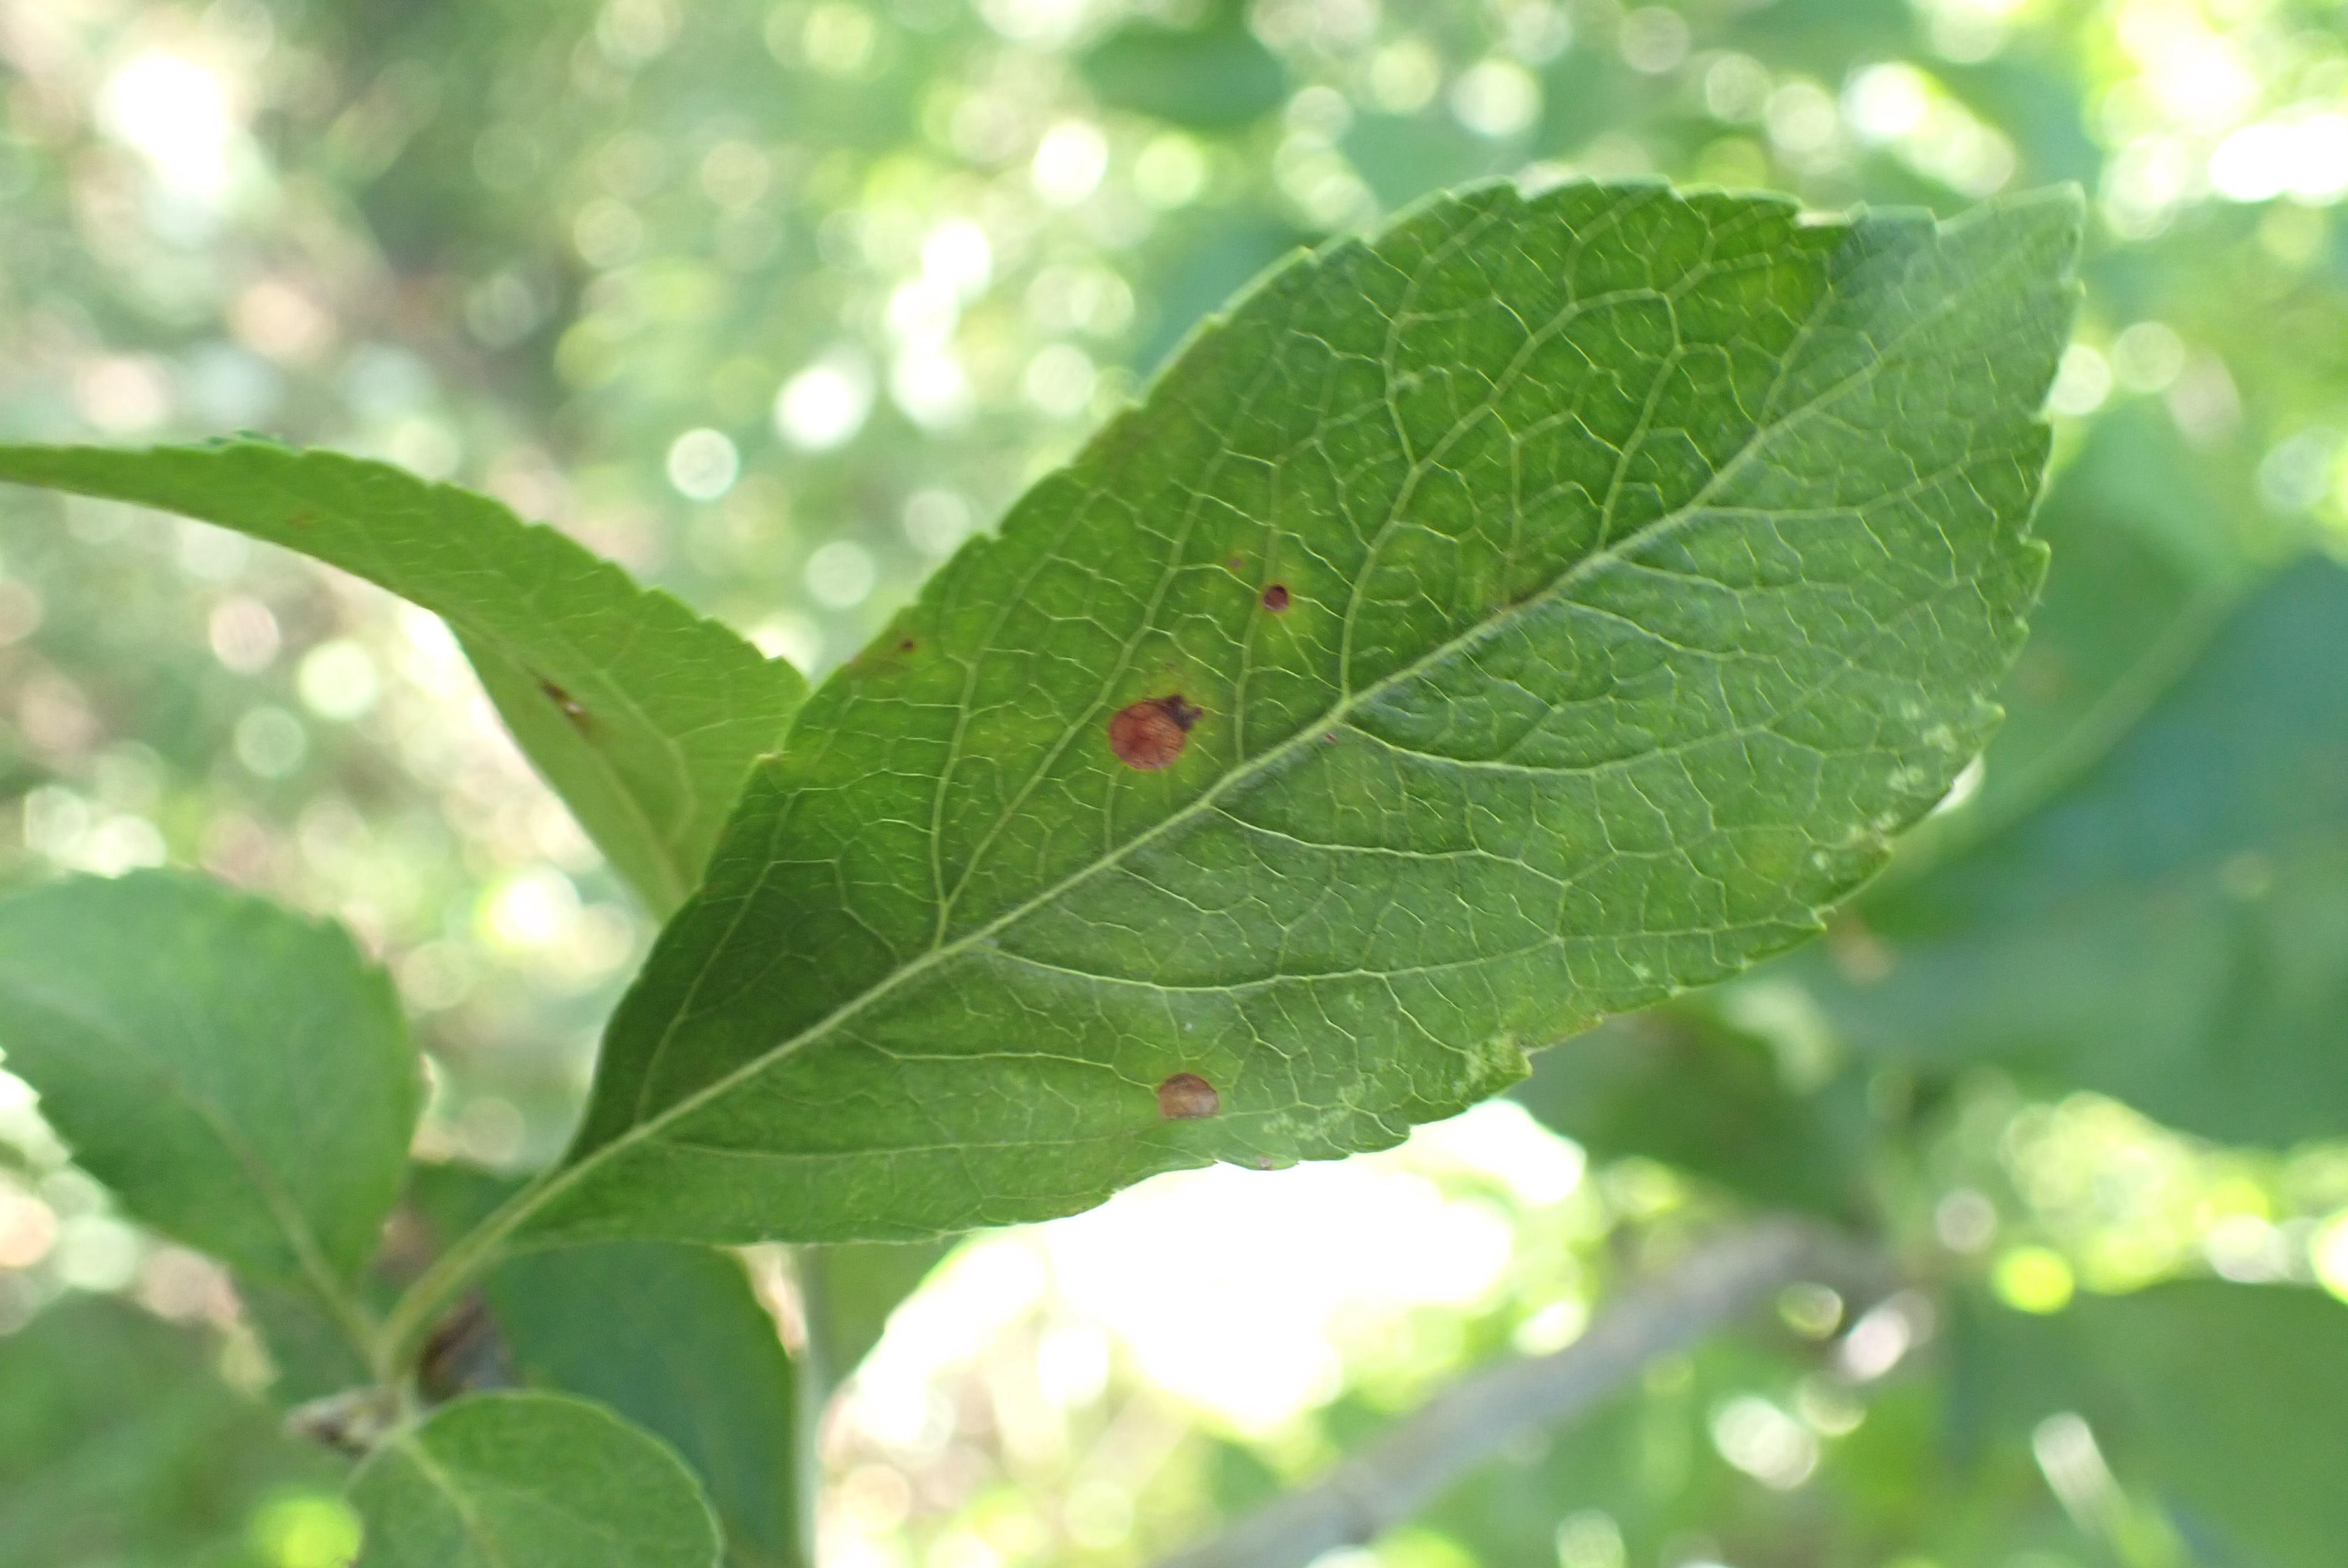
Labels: complex